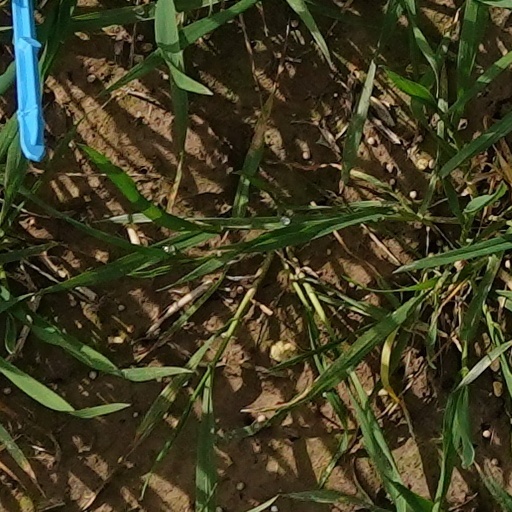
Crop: wheat